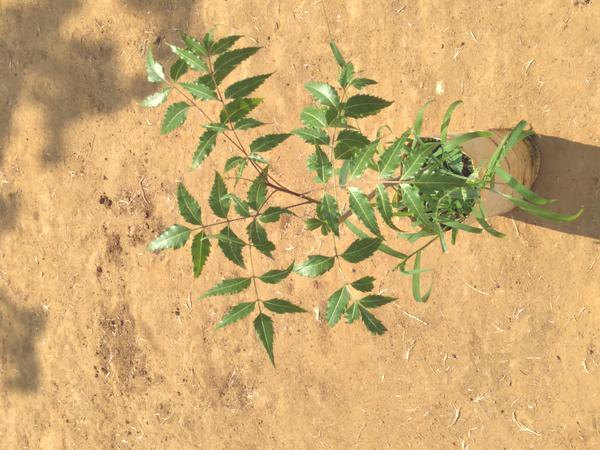
Plant: Neem